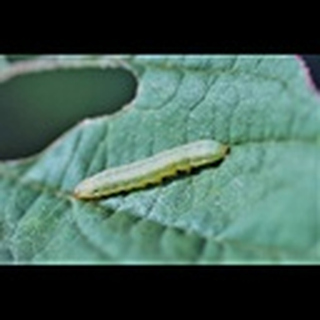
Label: cotton_army_worm